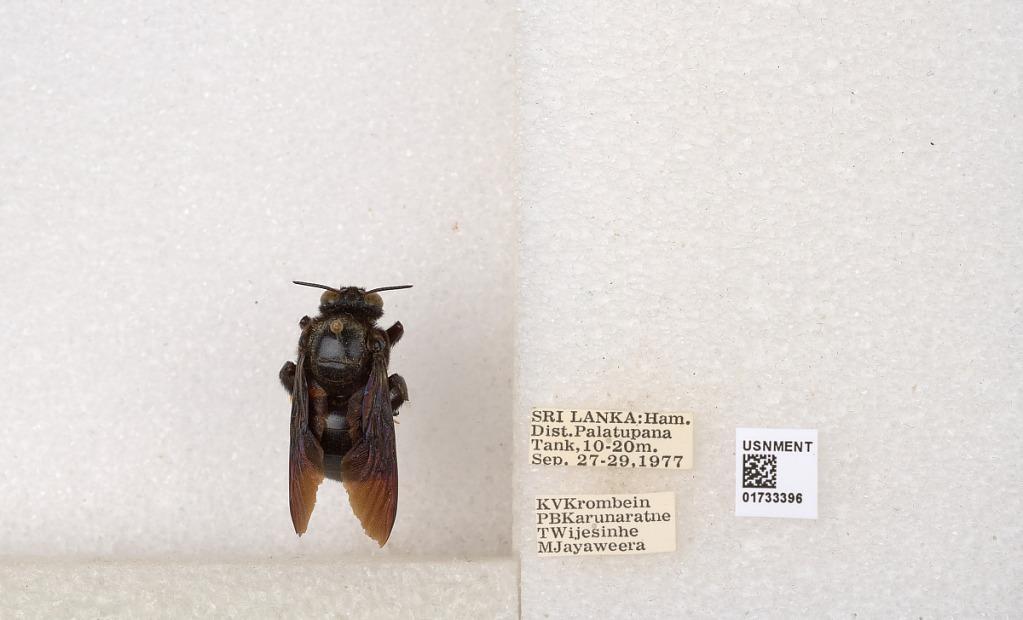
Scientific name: Xylocopa (Ctenoxylocopa) fenestrata (Fabricius)
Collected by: P. Karunaratne, T. Wijesinhe & M. Jayaweera
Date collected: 1977-9-27
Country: Sri Lanka
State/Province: Southern Province
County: Hambantota District
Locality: Palatupana Tank